Frog

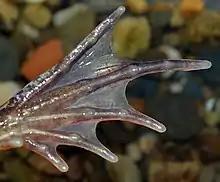
Webbed hind foot of common frog ("Rana temporaria")

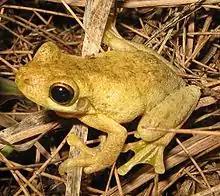
Tyler's tree frog ("Litoria tyleri") has large toe pads and webbed feet.

The muscular system has been similarly modified. The hind limbs of ancestral frogs presumably contained pairs of muscles which would act in opposition (one muscle to flex the knee, a different muscle to extend it), as is seen in most other limbed animals. However, in modern frogs, almost all muscles have been modified to contribute to the action of jumping, with only a few small muscles remaining to bring the limb back to the starting position and maintain posture. The muscles have also been greatly enlarged, with the main leg muscles accounting for over 17% of the total mass of frogs.